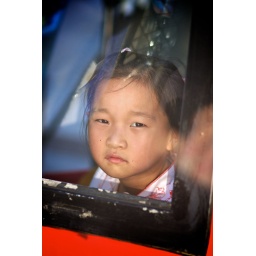
This girl in the the public bus was curious of me with my SLR. Guan Qian Street Suzhou, China